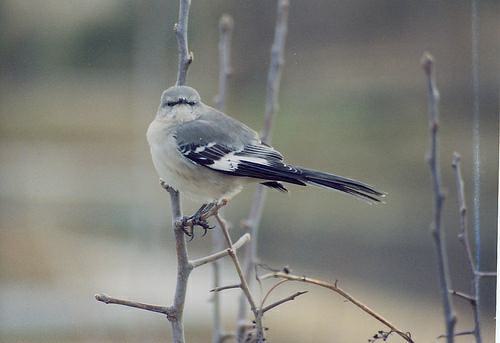
A photo of a mockingbird